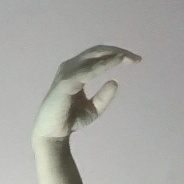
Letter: jeem